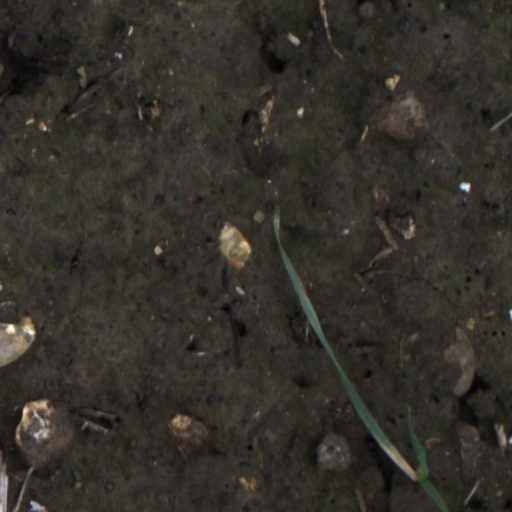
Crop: wheat